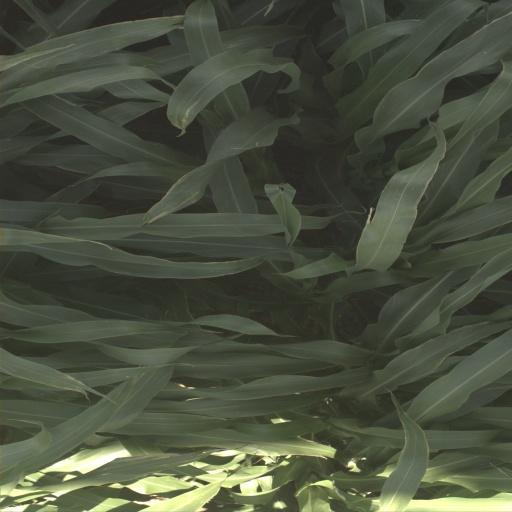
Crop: sorghum